Convicts in Australia

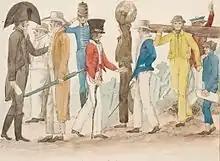
"The Costumes of the Australasians": watercolour by Edward Charles Close shows the co-existence of convicts, their military gaolers, and free settlers.

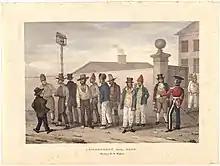
""Views in New South Wales and Van Diemens Land" -" Earle Augustus (1830)

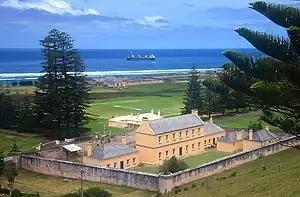
Norfolk Island military barracks.

Alternatives to the American colonies were investigated and the newly discovered and mapped East Coast of New Holland was proposed. The details provided by James Cook during his expedition to the South Pacific in 1770 made it the most suitable.